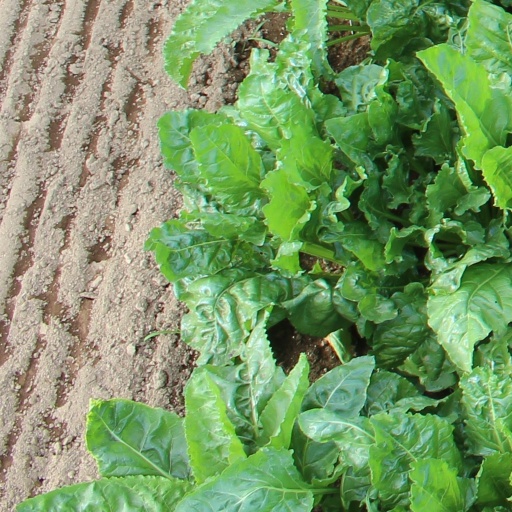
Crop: sugar beet